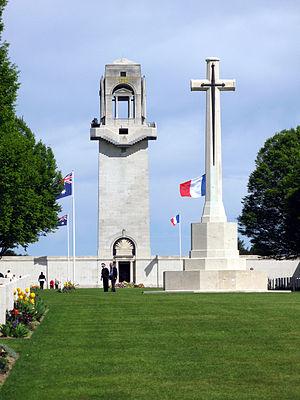
Villers-Bretonneux (Somme, France) - La croix du cimetière militaire et la tour du Mémorial National Australien.
Lieu de mémoire majeur de la Grande Guerre, le mémorial national australien de Villers-Bretonneux est dédié à tous les morts australiens sur le front occidental lors de la Première Guerre mondiale. Il est situé sur le territoire de la commune de Villers-Bretonneux, dans le département de la Somme en France, à mi-chemin entre Villers-Bretonneux et Fouilloy.
Cet article recense les monuments historiques de la Somme, en France.
L'Histoire de l'Australie remonte aux premières migrations vers le continent australien, qui débutèrent dans le nord vers 60 000 ans avant notre ère.
Le circuit du Souvenir est constitué d'un ensemble de lieux de mémoire de la Grande Guerre situé entre Péronne et Albert et ses environs, dans le département de la Somme. Long de 92 km, il relie les principaux sites des combats de la bataille de la Somme de 1916 et certains sites de la bataille du Kaiser et de l'offensive des Cent-Jours de 1918.
La liste des mémoriaux et cimetières militaires du département de la Somme répertorie les cimetières militaires, les mémoriaux ainsi que les stèles, plaques commémoratives et autres monuments qui honorent la mémoire des morts aux combats, des victimes de bombardements ou d’exactions de l'ennemi ainsi que celle de personnels de santé, de chefs militaires ou politiques pendant :